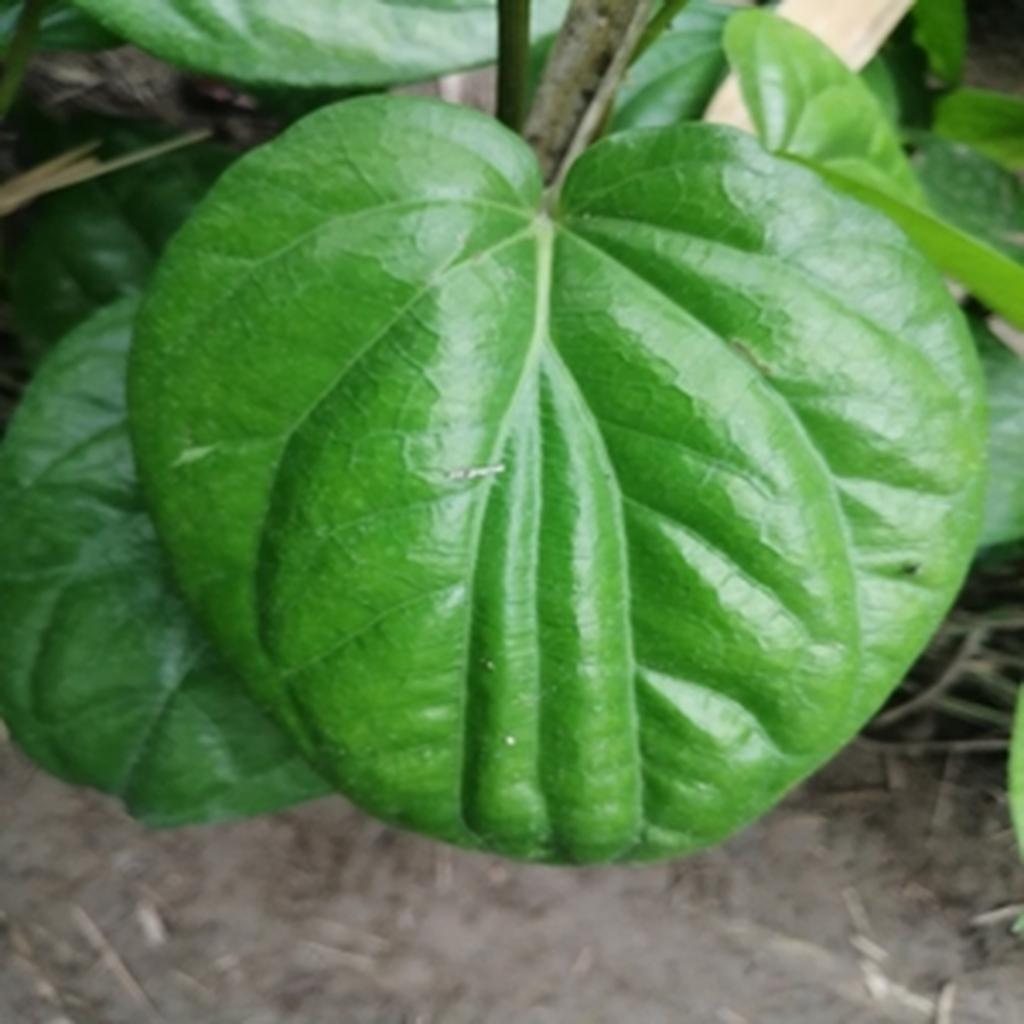
Label: Healthy_Leaf